Matoaka, West Virginia

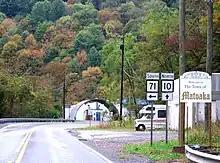
Welcome sign at the entrance of town

At the 2010 census there were 227 people, 87 households, and 60 families living in the town. The population density was . There were 145 housing units at an average density of . The racial makeup of the town was 98.7% White, 0.4% African American, and 0.9% Asian.